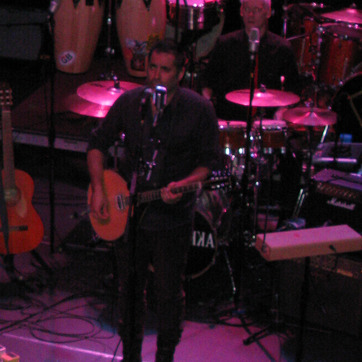
Material: skin